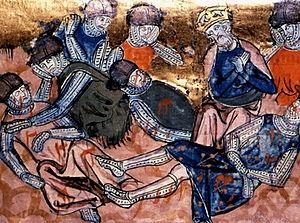
La bataille de Roncevaux est une embuscade tendue par une troupe de soldats vascons le 15 août 778 au col de Roncevaux dans les Pyrénées, au cours de laquelle l'arrière-garde de l'armée de Charlemagne, de retour de Saragosse, fut détruite. Plusieurs personnalités du royaume franc furent tuées dans ce combat, dont le chevalier Roland, préfet de la marche de Bretagne, qui commandait l'arrière-garde.